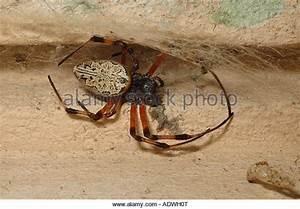
spider